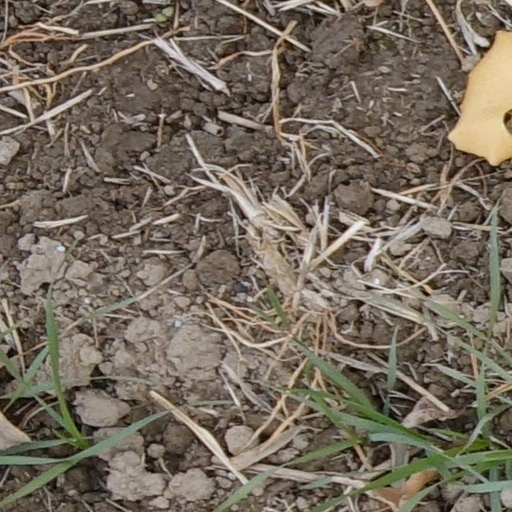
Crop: wheat